Wapadsberg Pass

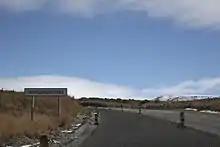
The Wapadsberg Pass

Wapadsberg Pass (English: Wagon Trail Pass) is a mountain pass situated in the Eastern Cape province of South Africa, on the regional road R61, between Graaff-Reinet and Cradock.